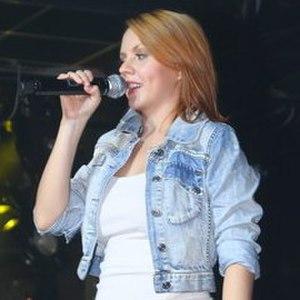
Marina Abrosimova, plus connue sous le nom de scène MakSim, anciennement Maxi-M, est une chanteuse russe née le 10 juin 1983 à Kazan en Russie.